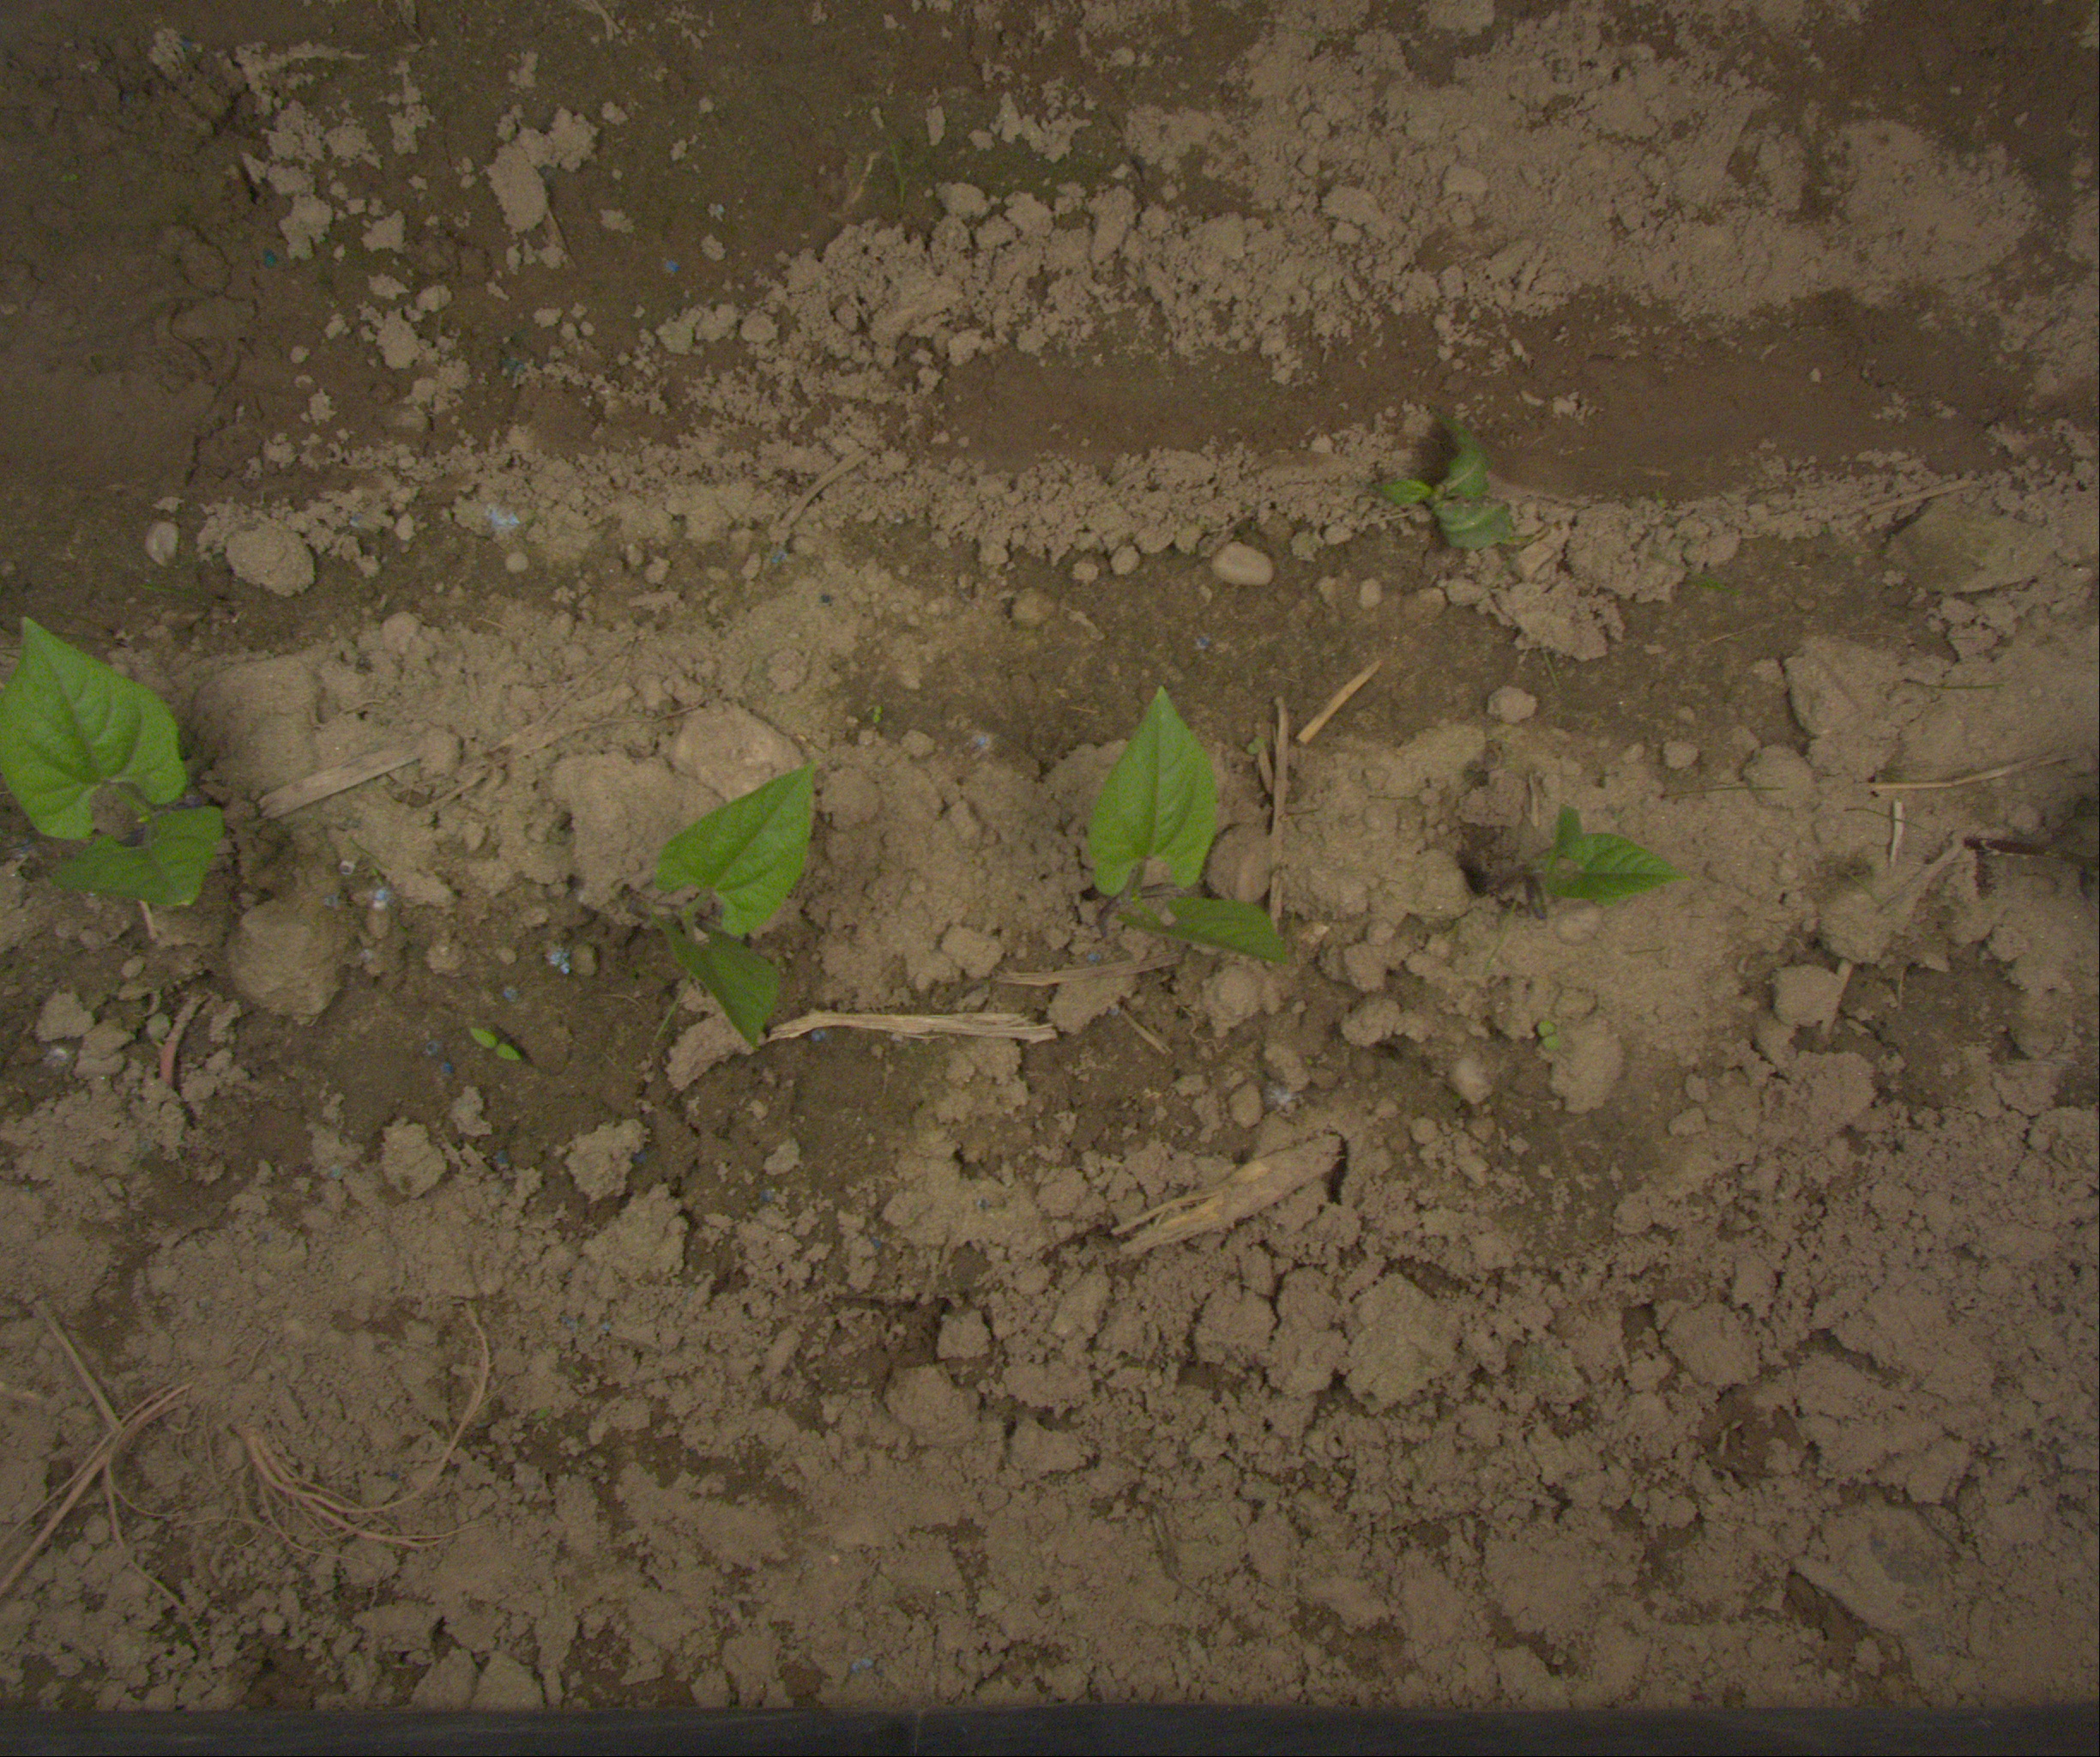
Crop: bean
Objects: bean, bean, bean, bean, stem_bean, stem_bean, stem_bean, stem_bean